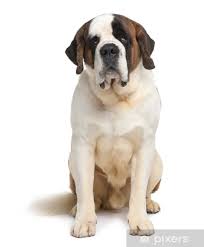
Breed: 211-n000068-Saint_Bernard